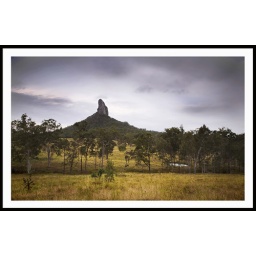
black clouds around glass house mt